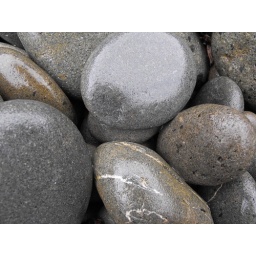
Rain soaked rocks on a beach in Washington.